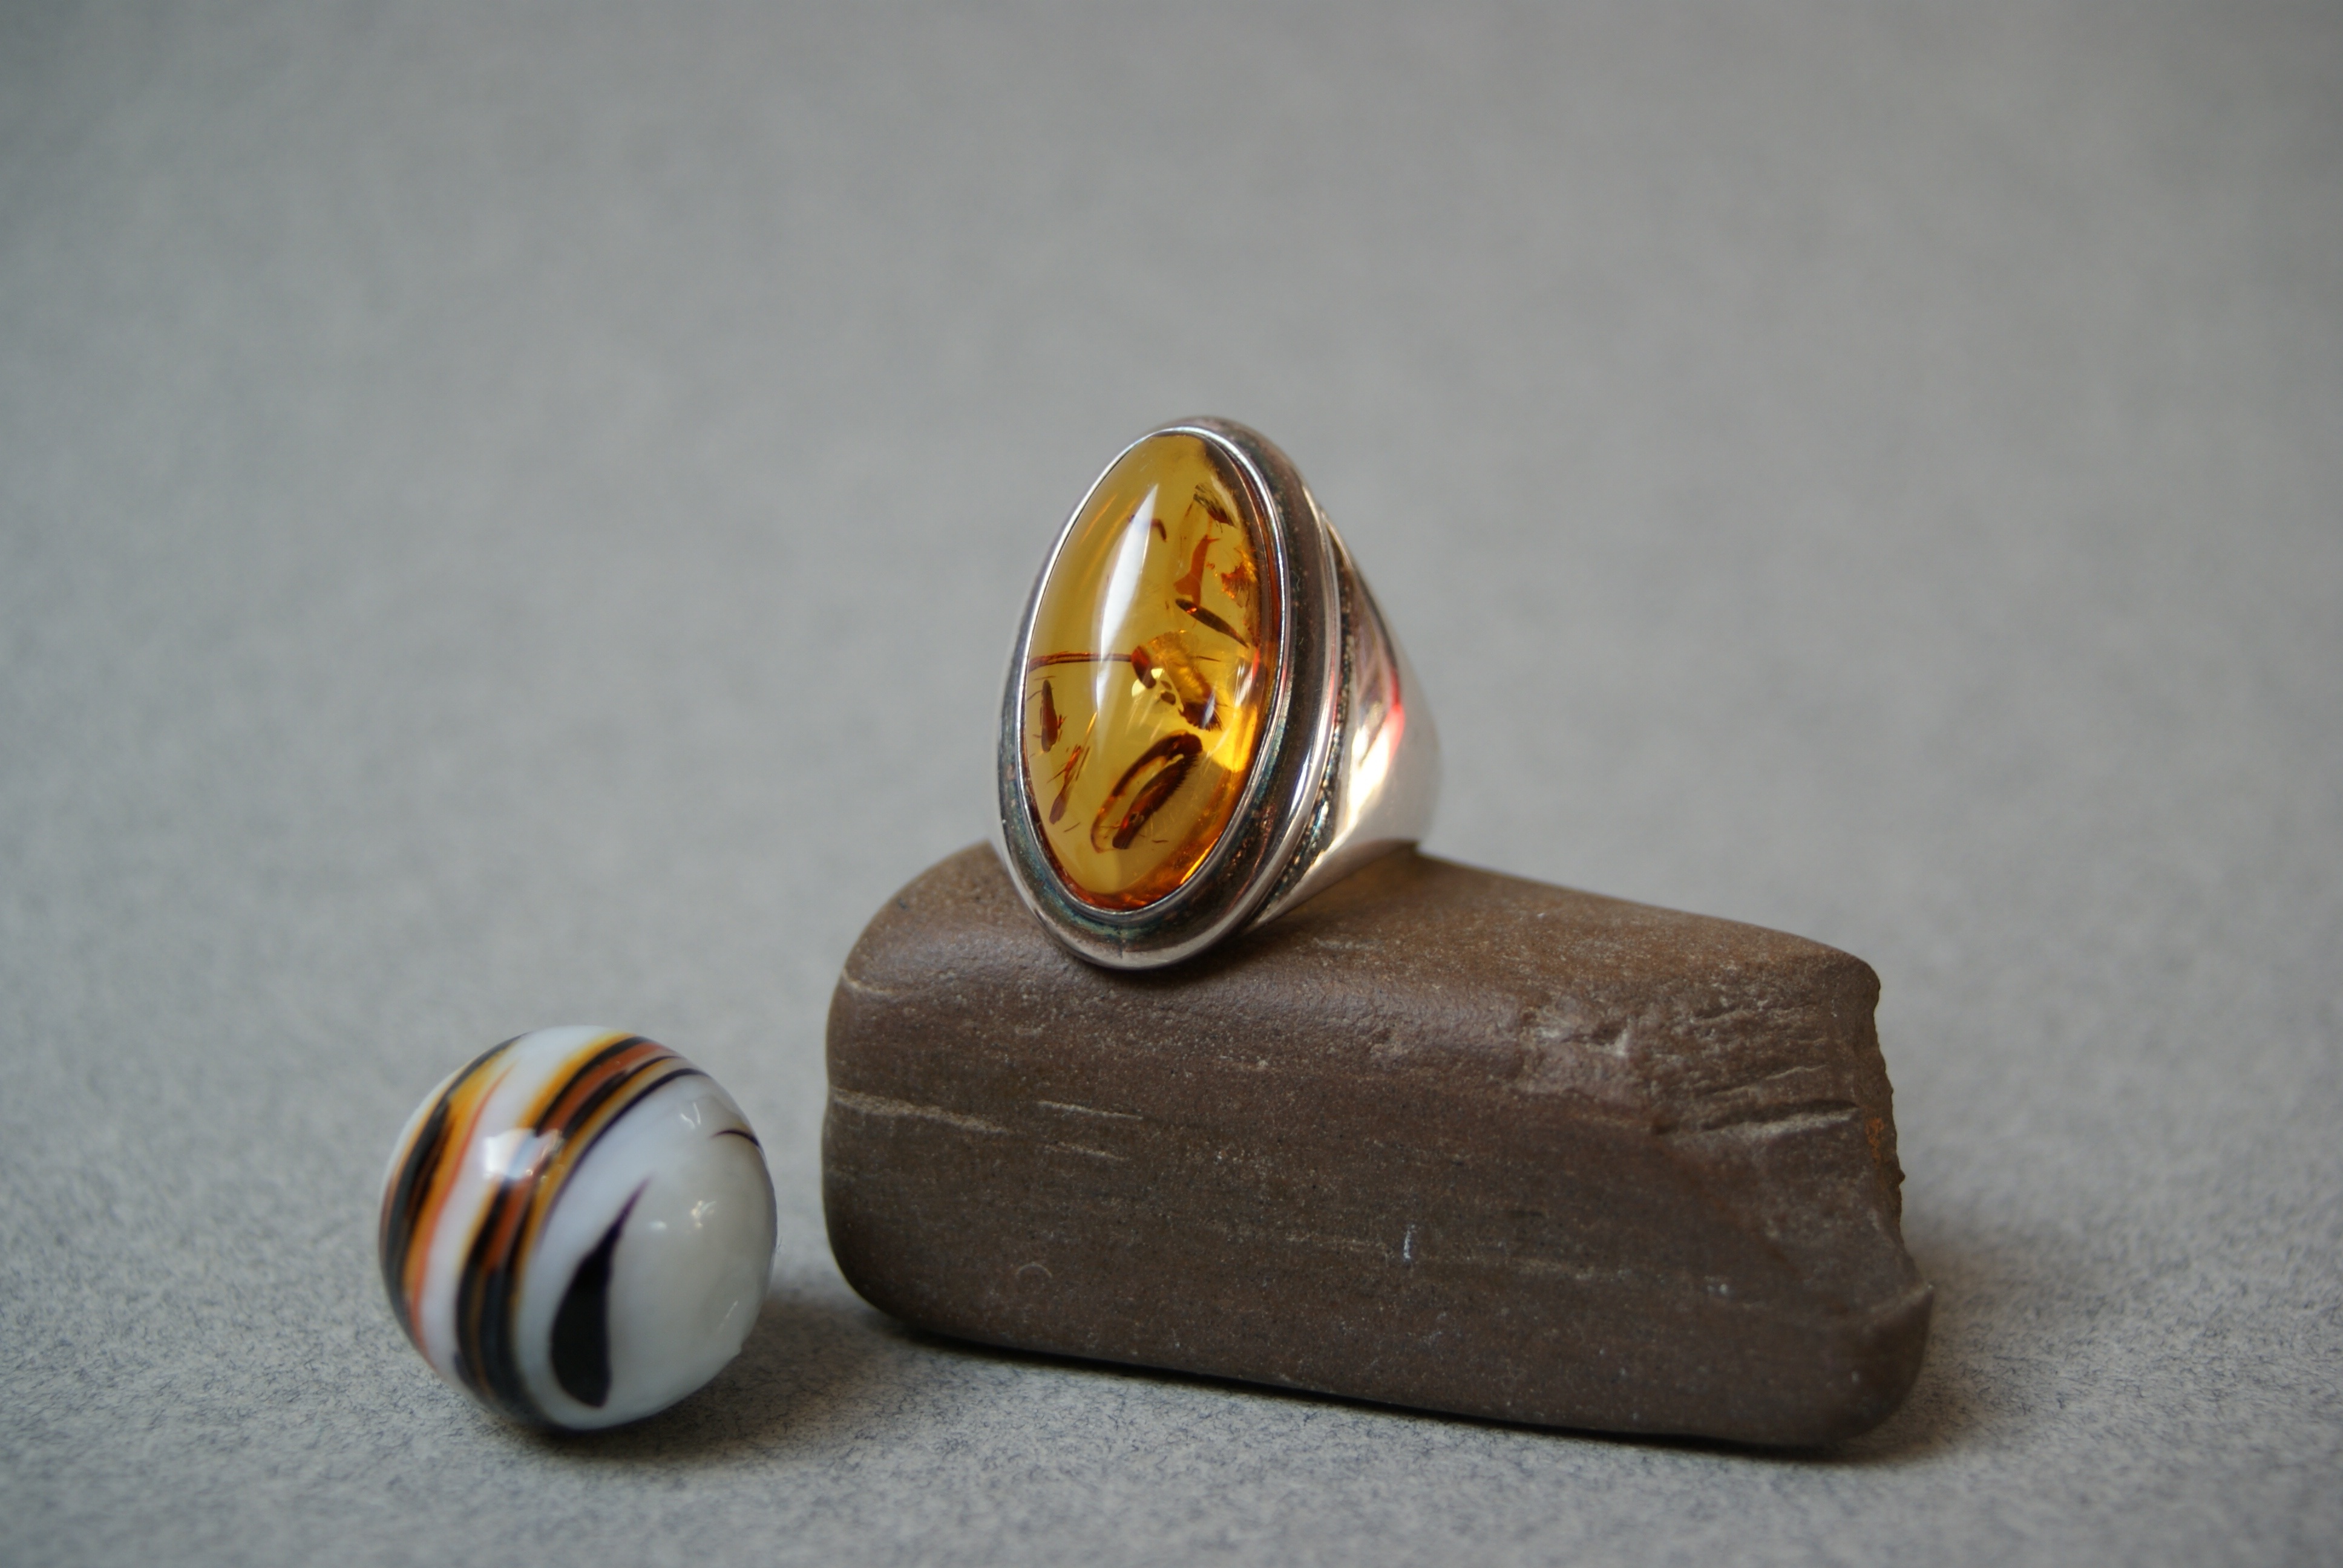
ring, metal, material, jewellery, brass, baltic sea, bernstein, jewelry photography, fashion accessory, gun accessory